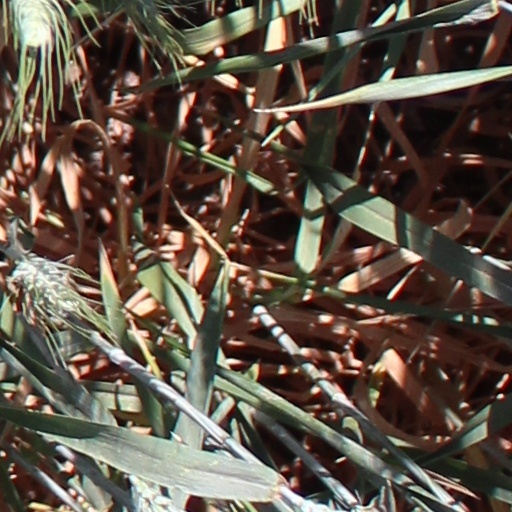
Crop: wheat